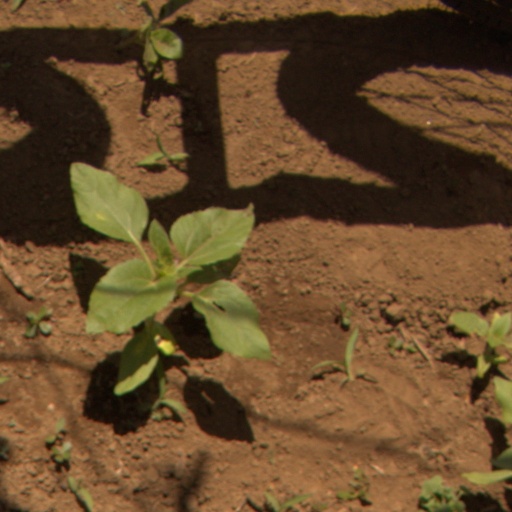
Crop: Jerusalem artichoke